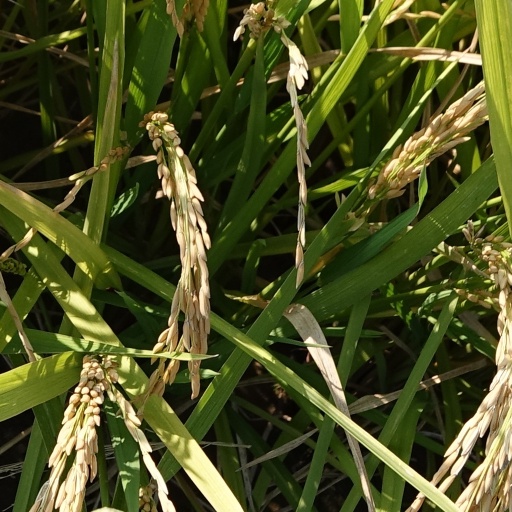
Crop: rice